Fanged Noumena

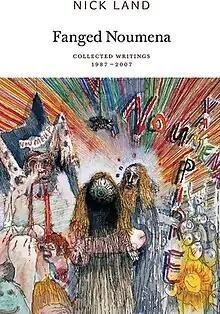
Cover of the first edition

Fanged Noumena: Collected Writings 1987–2007 is a 2011 anthology of writings by English philosopher Nick Land, edited by Maya B. Kronic and Ray Brassier. It was first published by Urbanomic—founded by Kronic prior—with Sequence Press and later republished by the MIT Press.